Thunderbird Lodge (Chinle, Arizona)

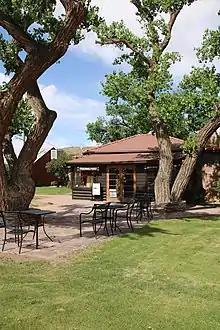
The Thunderbird Lodge.

The Thunderbird Lodge is a historic motel in Chinle, Arizona. The only lodging facility within Canyon de Chelly National Monument, a national monument established in 1931, it has grown out of an old trading post built in 1896, the Thunderbird Lodge Trading Post. Some elements use Pueblo Revival architecture.